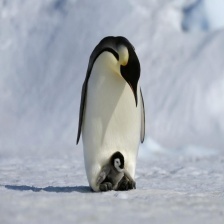
Species: EMPEROR PENGUIN
Scientific name: APTENODYTES FORSTERI
ImageNet parent category: king_penguin